Westminster system

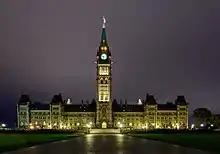
Canadian Parliament at night

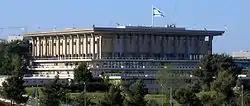
Knesset Building, Jerusalem

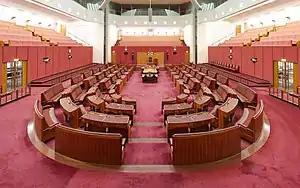

In a Westminster system, some members of parliament are elected by popular vote, while others are appointed. Nearly all Westminster-based parliaments have a lower house with powers based on those of the House of Commons (under various names), comprising local, elected representatives of the people (with the only exception being elected entirely by nationwide Proportional Representation). Most also have a smaller upper house, which is made up of members chosen by various methods: